Hannelore Elsner

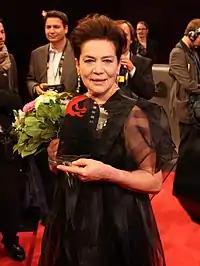
Elsner in 2012

For her title role in "Die Unberührbare" ("No Place to Go"), Elsner was awarded the Deutscher Filmpreis (German Film Award) in the category Best Actress, the Deutscher Kritikerpreis (German Critics' Prize) and the 2000 Bayrischer Filmpreis (Bavarian Film Award). In 2003, she won the Best Actress category for "", directed by Oliver Hirschbiegel, at the German Film Awards. In 2005, she received the German Order of Merit for her campaign against AIDS. In 2006, she was awarded the Bavarian Film Award for her life's work.